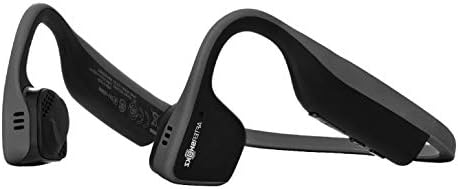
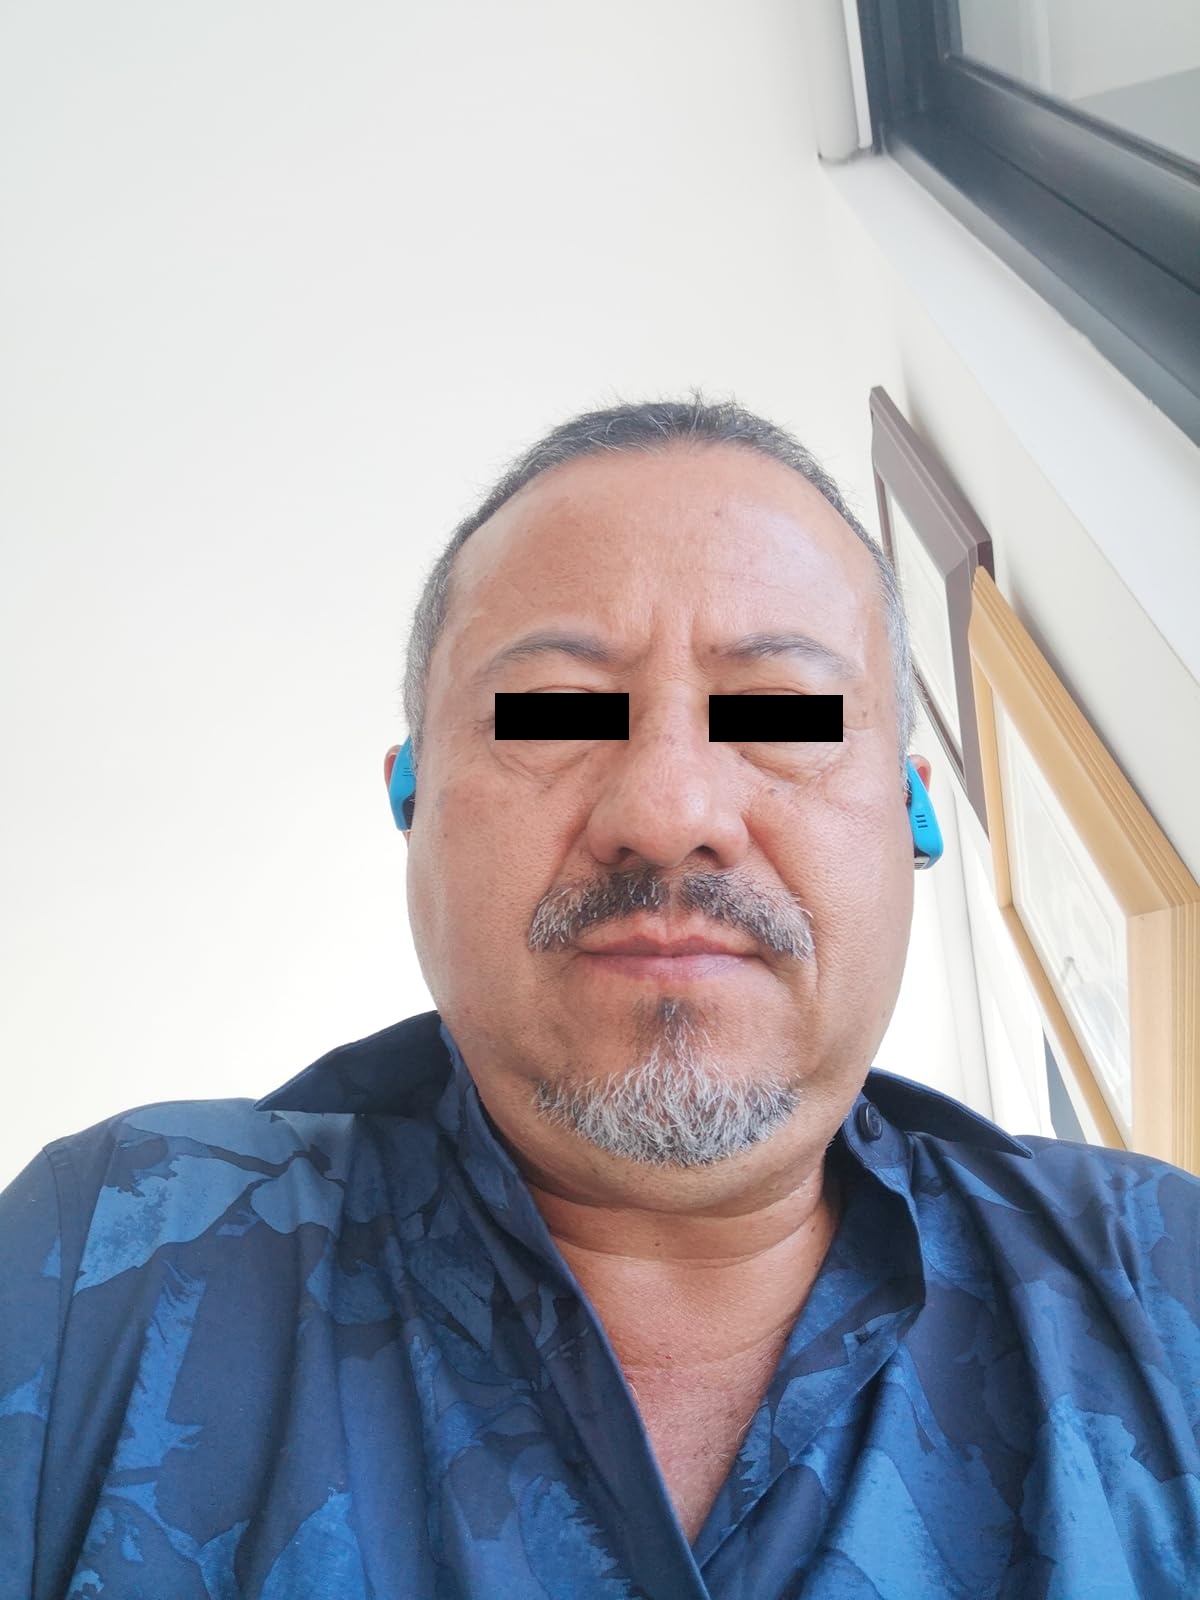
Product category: headphones
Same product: no